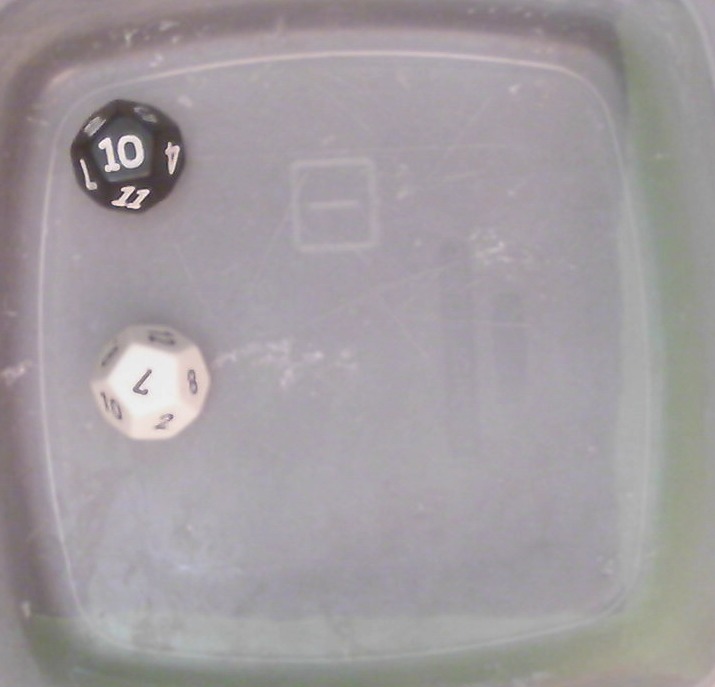
Dice in frame:
type: d12
value: 10
type: d12
value: 7
Label source: human
Face values trusted: no